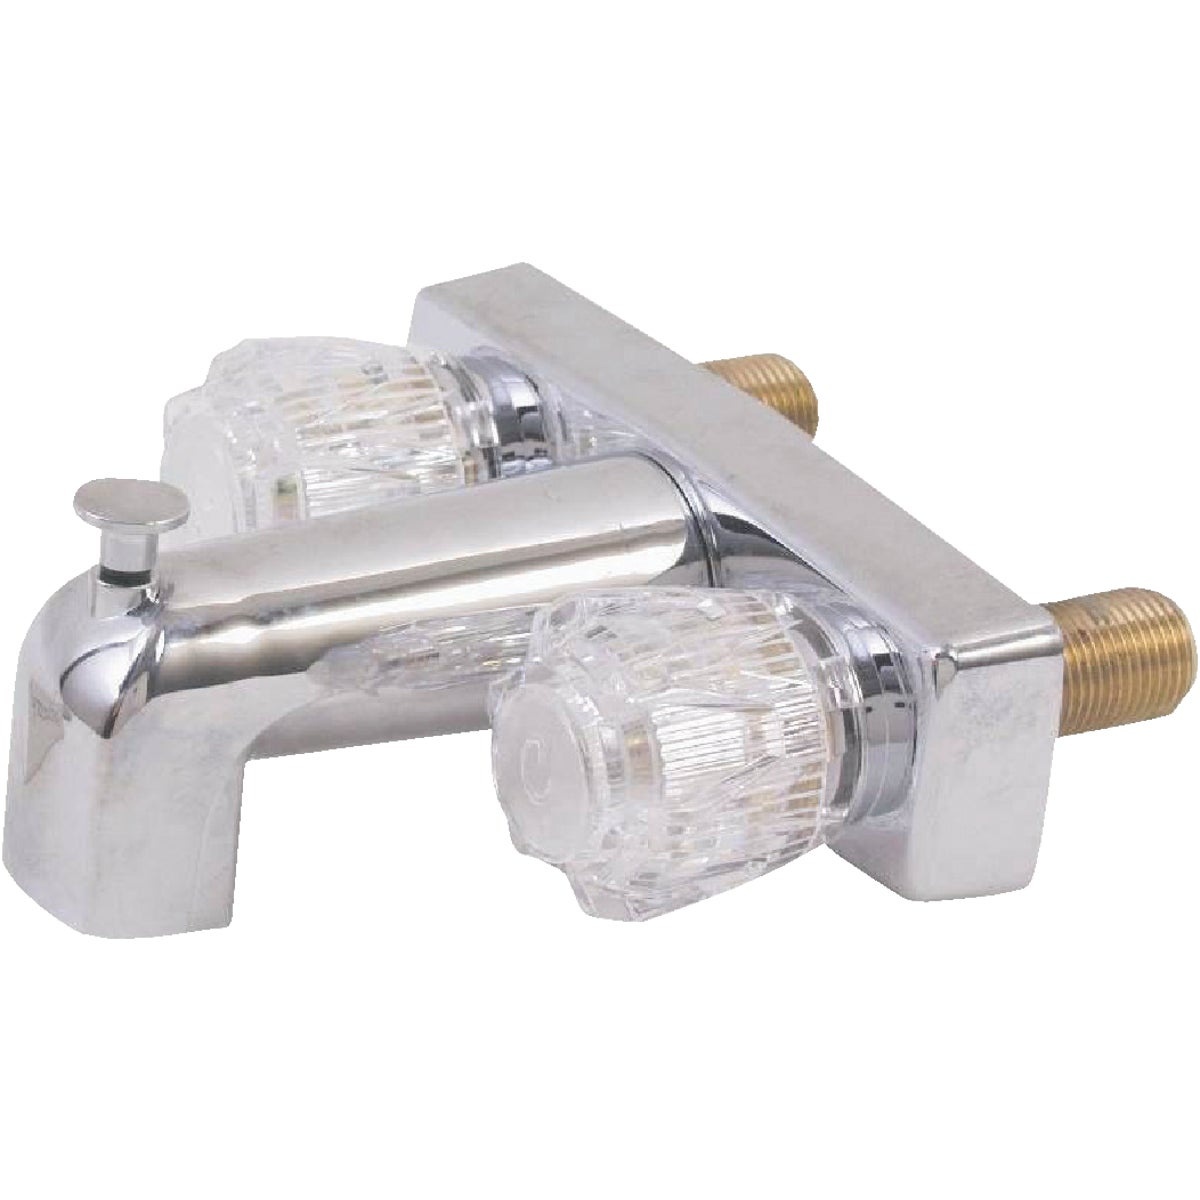
US Hardware Chrome Bath Faucet for Mobile Homes
Faucet for bathtubs. Manufactured from plastic with brass underbody. Chrome finish. For mobile homes. %search_data%P-009NB
Brand: United States Hardware
Category: Hardware > Plumbing > Plumbing Fixtures > Faucets